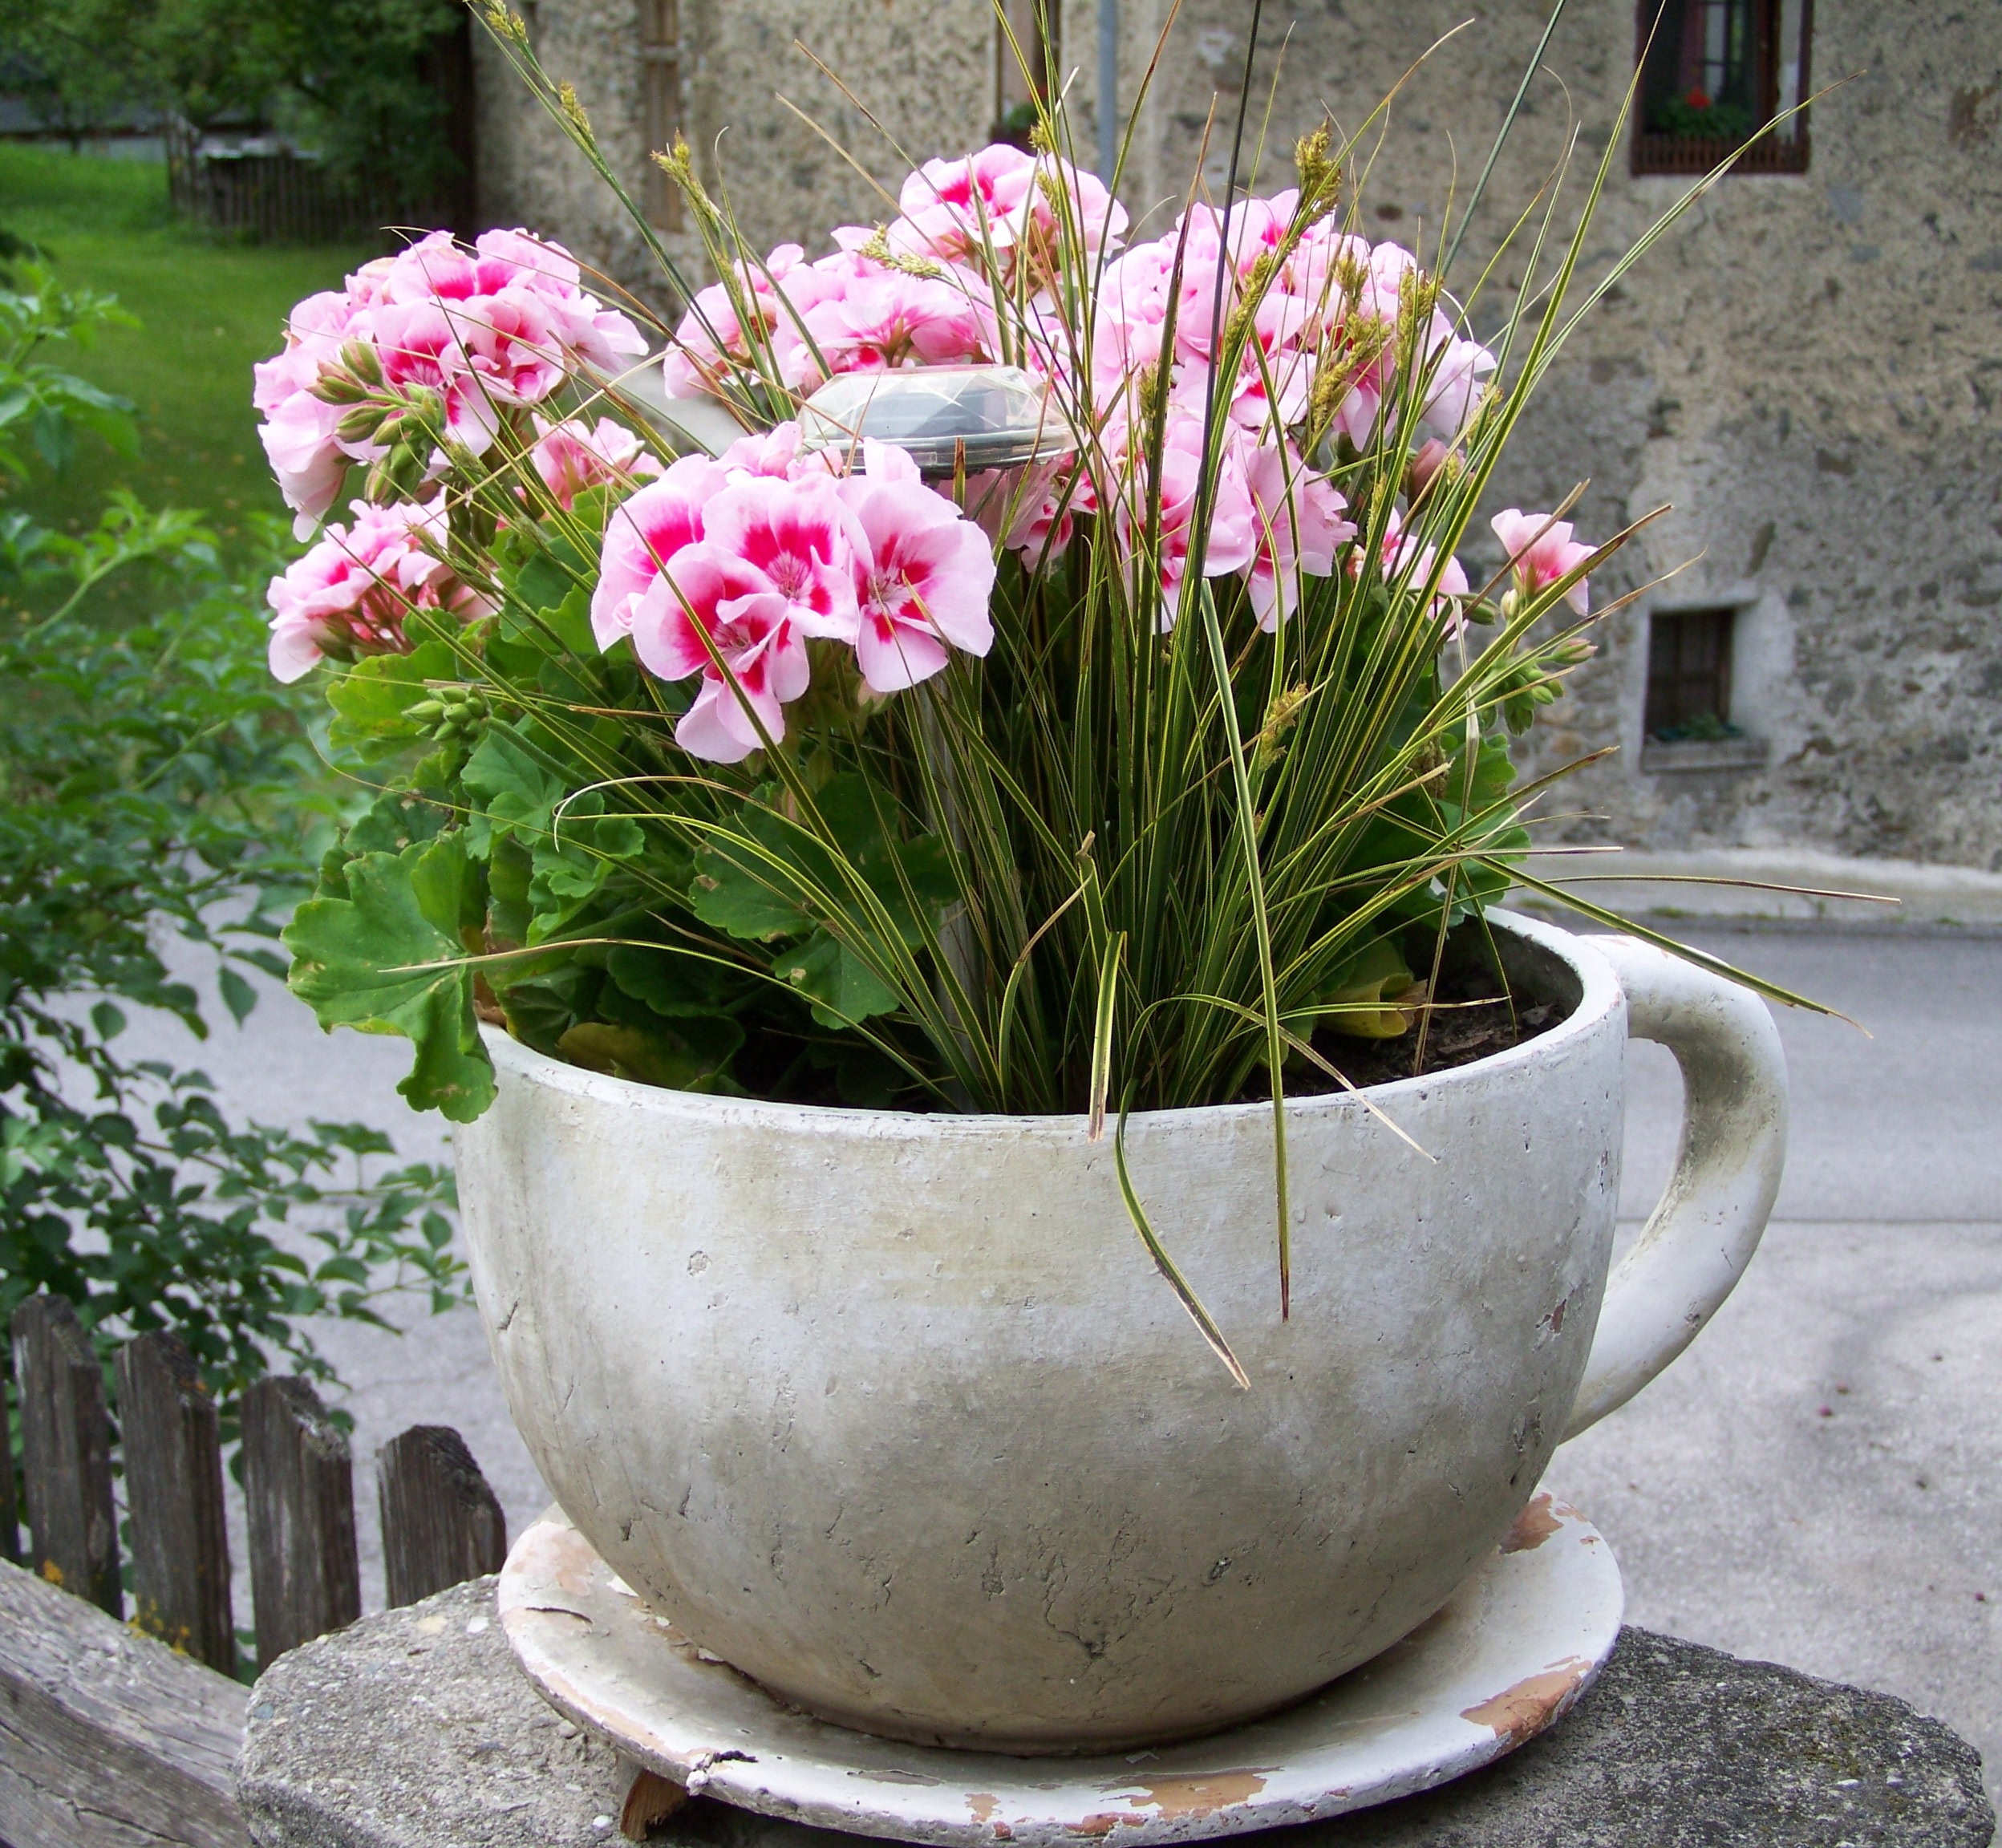
plant, flower, botany, garden, flora, shrub, flowerpot, yard, floristry, flowering plant, summer flower, floral design, pink geranium, potted flower, land plant, flower arranging